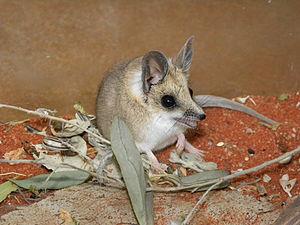
Le dunnart à pieds étroits est une espèce de souris marsupiale vivant en Australie.